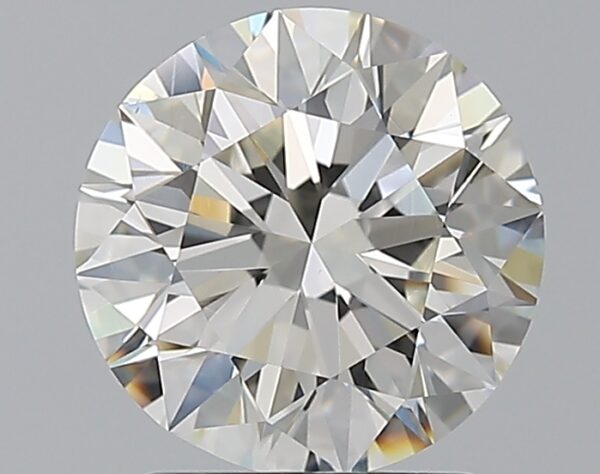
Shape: round
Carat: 2.2
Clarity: VS1
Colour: I
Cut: EX
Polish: EX
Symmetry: EX
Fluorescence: N
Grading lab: GIA
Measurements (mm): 8.25 x 8.3 x 5.19